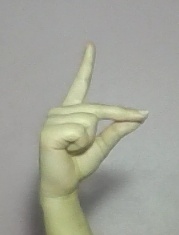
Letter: ta